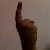
The image shows a hand gesture representing the number 1 in Indian Sign Language.